History of construction

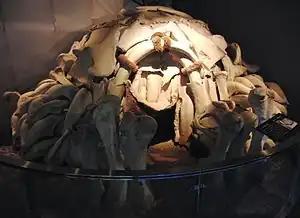

Pre-historic humans made tools out of bone, ivory, antler, hide, stone, wood, grass, metals (gold, copper and silver) and animal fibers. Various tools for cutting (hand axe, chopper, adze and celt), scrape or chop (flake tool), and tools to pound, pierce, roll, pull and lever were made and used. As building materials, they used bones such as mammoth ribs, hide, stone, metal, bark, bamboo, and animal dung.